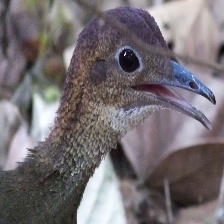
Species: GREAT TINAMOU
Scientific name: TINAMUS MAJOR